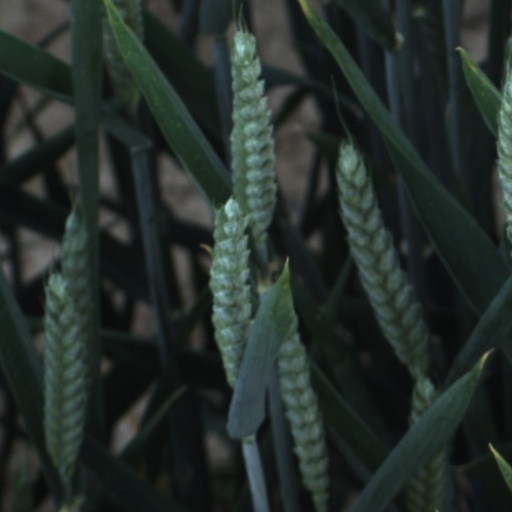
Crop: wheat